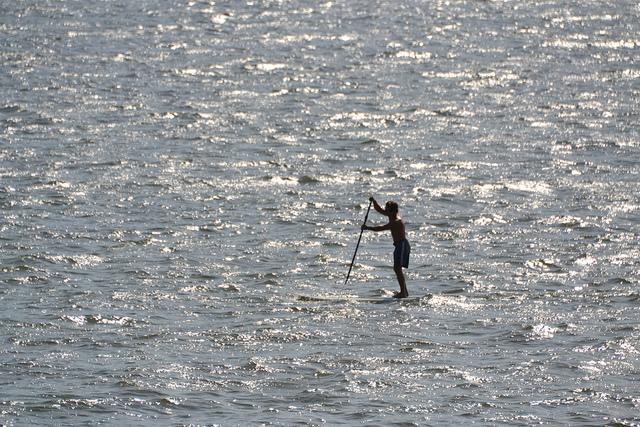
A man riding a paddle board in the middle of a lake.